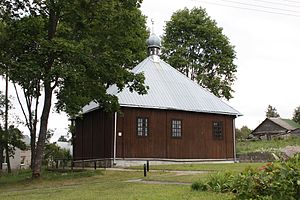
Lipka-tatarer / Tatar moskeer i Vilnius
Lipka tatarer er en gruppe tatarer, der oprindeligt bosatte sig i Storfyrstendømmet Litauen i begyndelsen af 1300-tallet. De første nybyggere prøvede at bevare deres shamanistiske religion og søgte asyl blandt de ikke-kristne litauere. Mod slutningen af 1300-tallet ankom en anden bølge af tatarer, muslimer, der blev inviteret til Storfyrstendømmet af Vytautas den Store. Disse tatarer slog sig først ned i Det egentlige Litauen omkring Vilnius, Trakai, Grodno og Kaunas og spredte sig senere til andre dele af Storfyrstendømmet, der senere blev en del af Den polsk-litauiske realunion, i områder der er en del af det nuværende Litauen, Hviderusland og Polen. Fra begyndelsen af deres bosættelse i Litauen var de kendt som Lipka-tatarer. Selvom de bevarede deres religion, blev deres historie knyttet tæt til den overvejende kristne polsk-litauiske realunion. Fra slaget ved Grunwald og fremefter deltog Lipka-tatarernes lette kavaleriregimenter i alle betydelige slag på Litauen og Polens side.